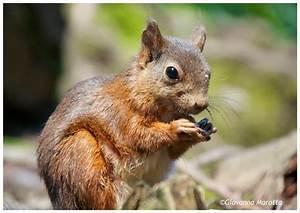
squirrel